Like Someone in Love (film)

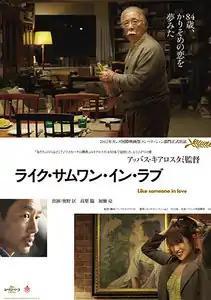
Theatrical release poster

Like Someone in Love ( "Raiku samuwan in rabu") is a French-Japanese drama film written and directed by Iranian director Abbas Kiarostami, starring Rin Takanashi, Tadashi Okuno and Ryō Kase. It was his final film to be released in his lifetime. The France-Japan co-production competed for the Palme d'Or at the 2012 Cannes Film Festival.